Answer in natural language. Which object is closer to the camera taking this photo, wall paint or wooden desk with metal legs? Choose between the following options: wall paint or wooden desk with metal legs
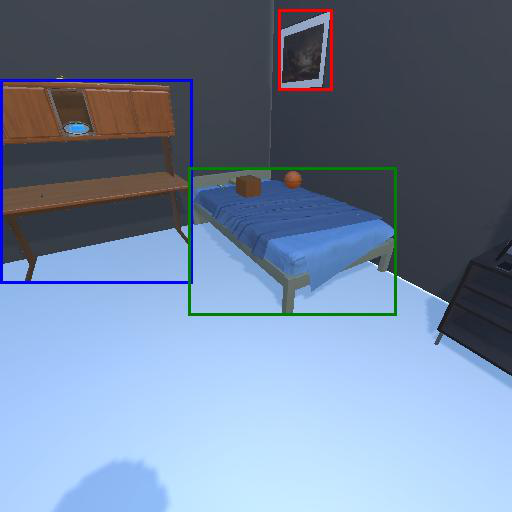
<answer>wooden desk with metal legs</answer>